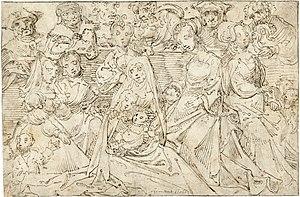
Ryckaert Aertsz, né en 1482 à Wijk aan Zee et mort en mai 1577 à Anvers est un peintre et dessinateur néerlandais.